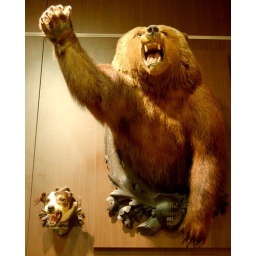
Mounted bear and the hunting dog who found him, and was killed by him.